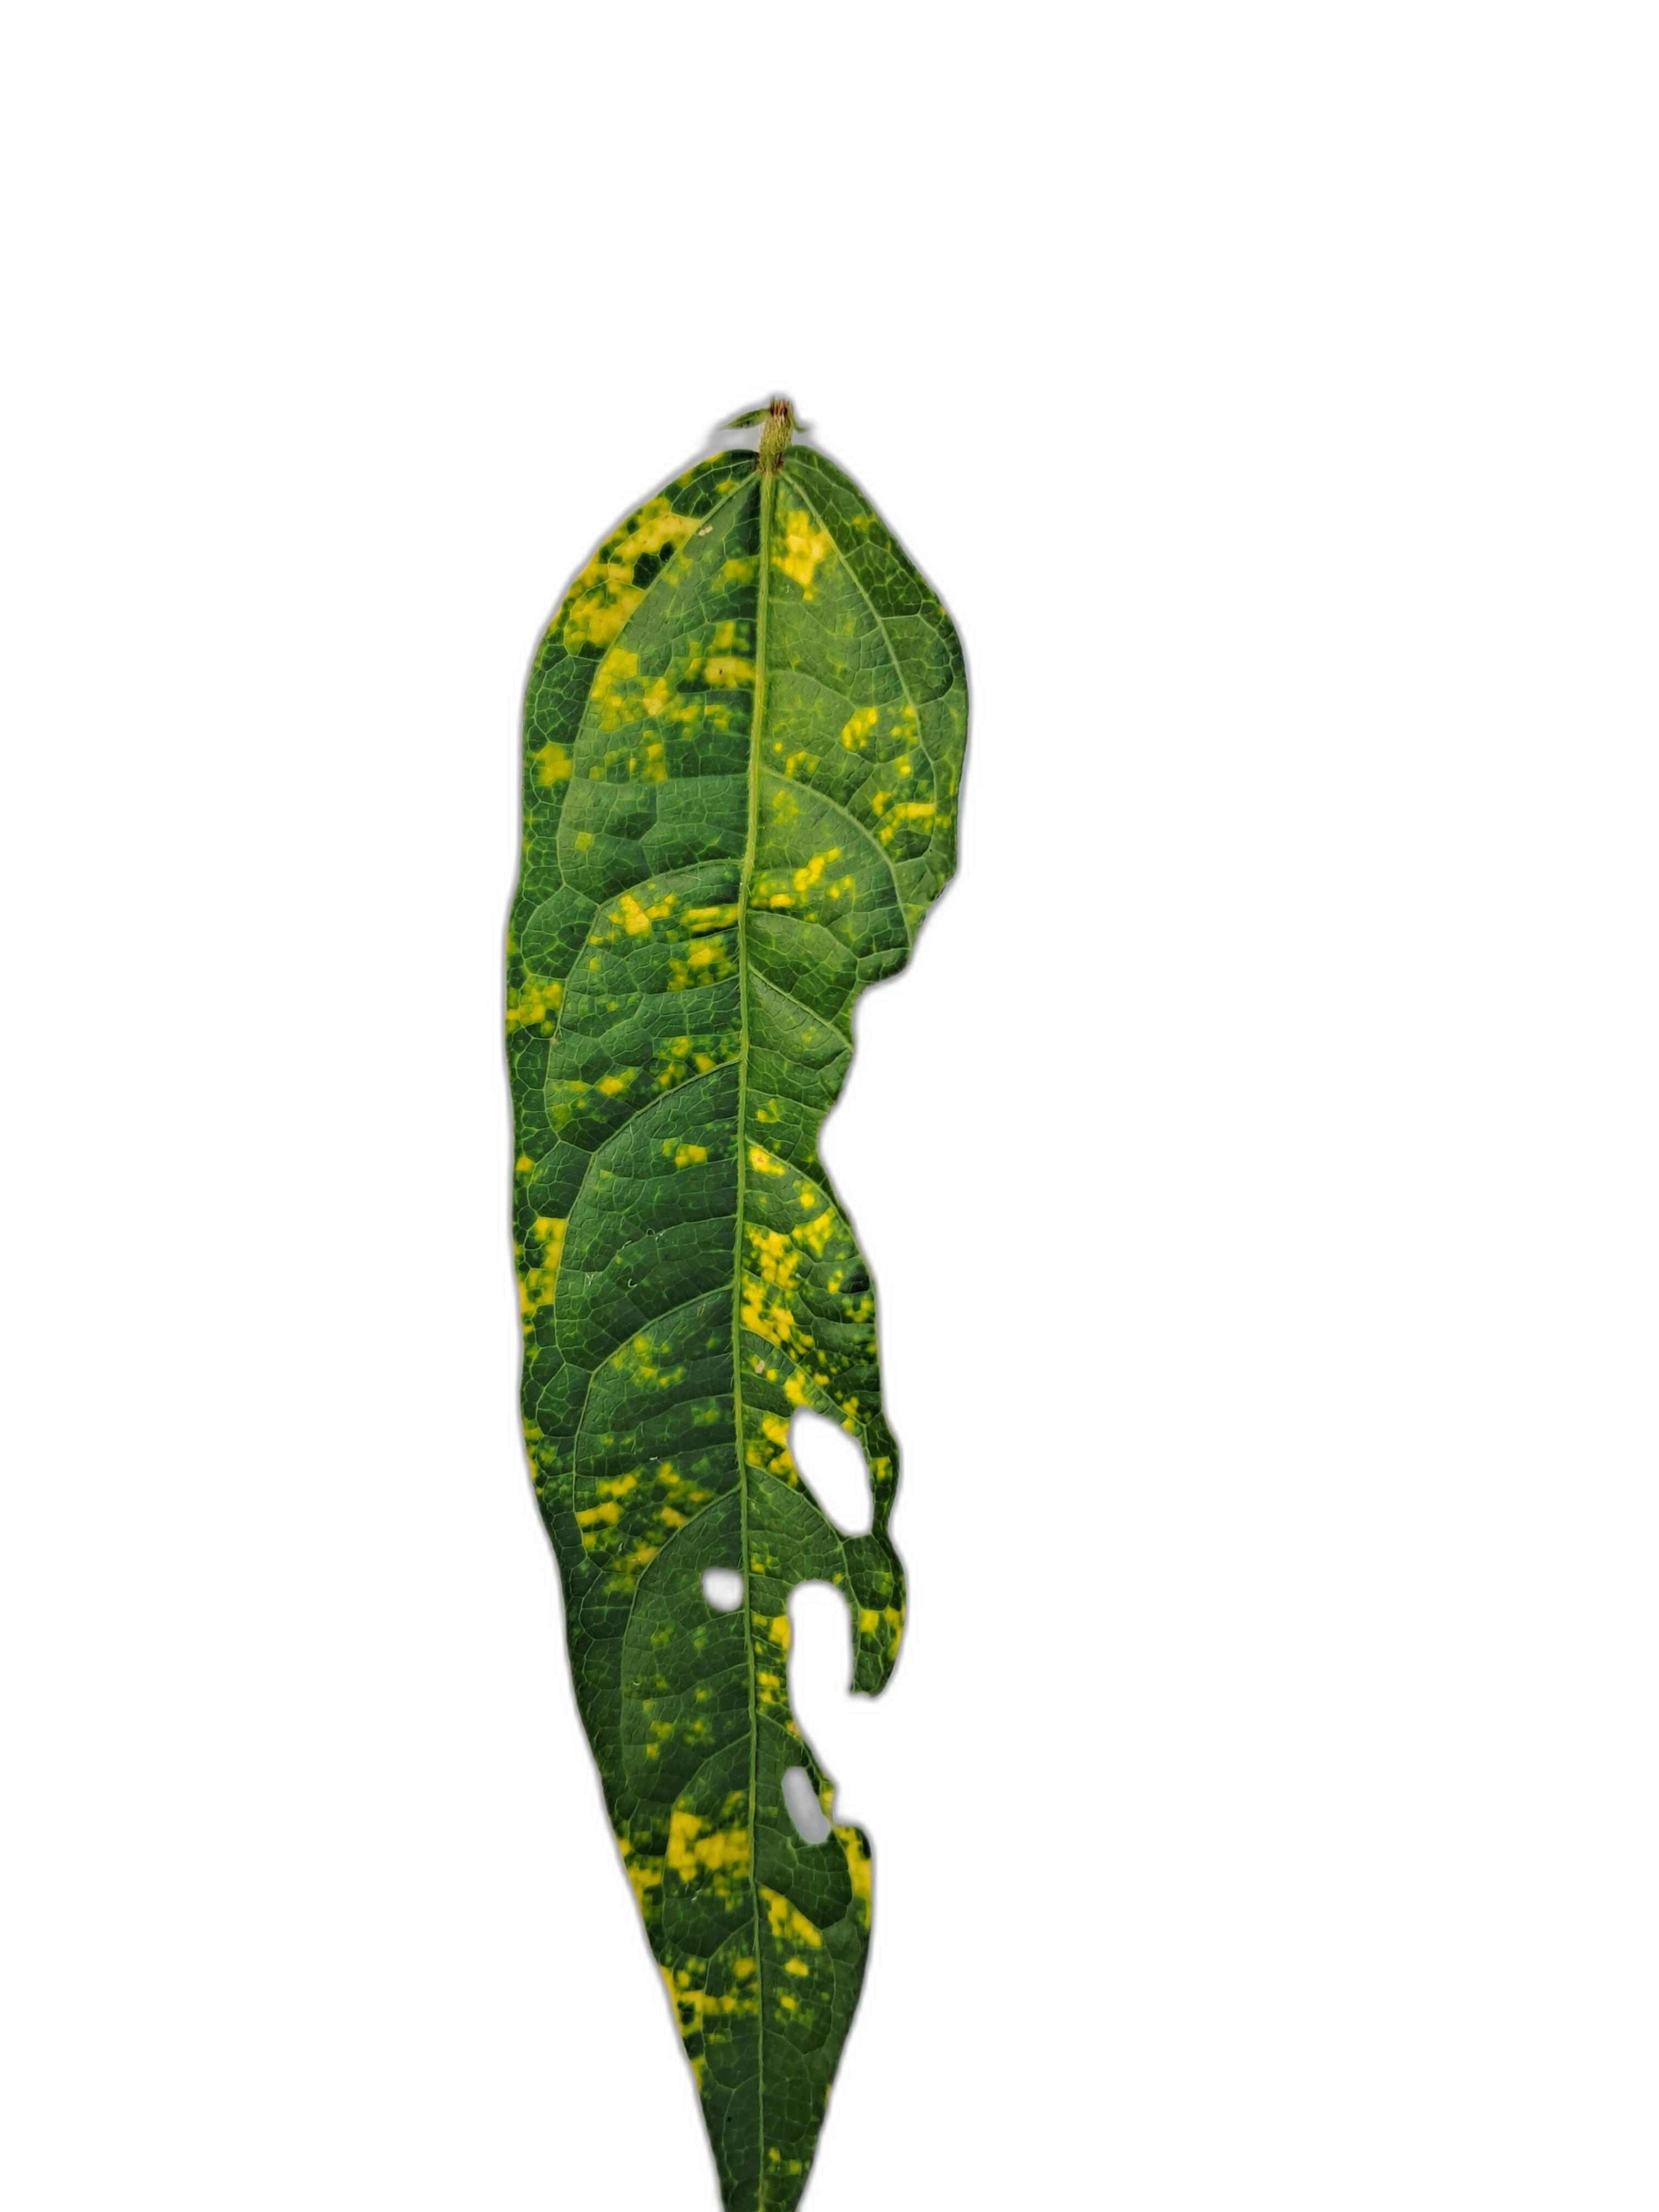
Label: Yellow Mosaic